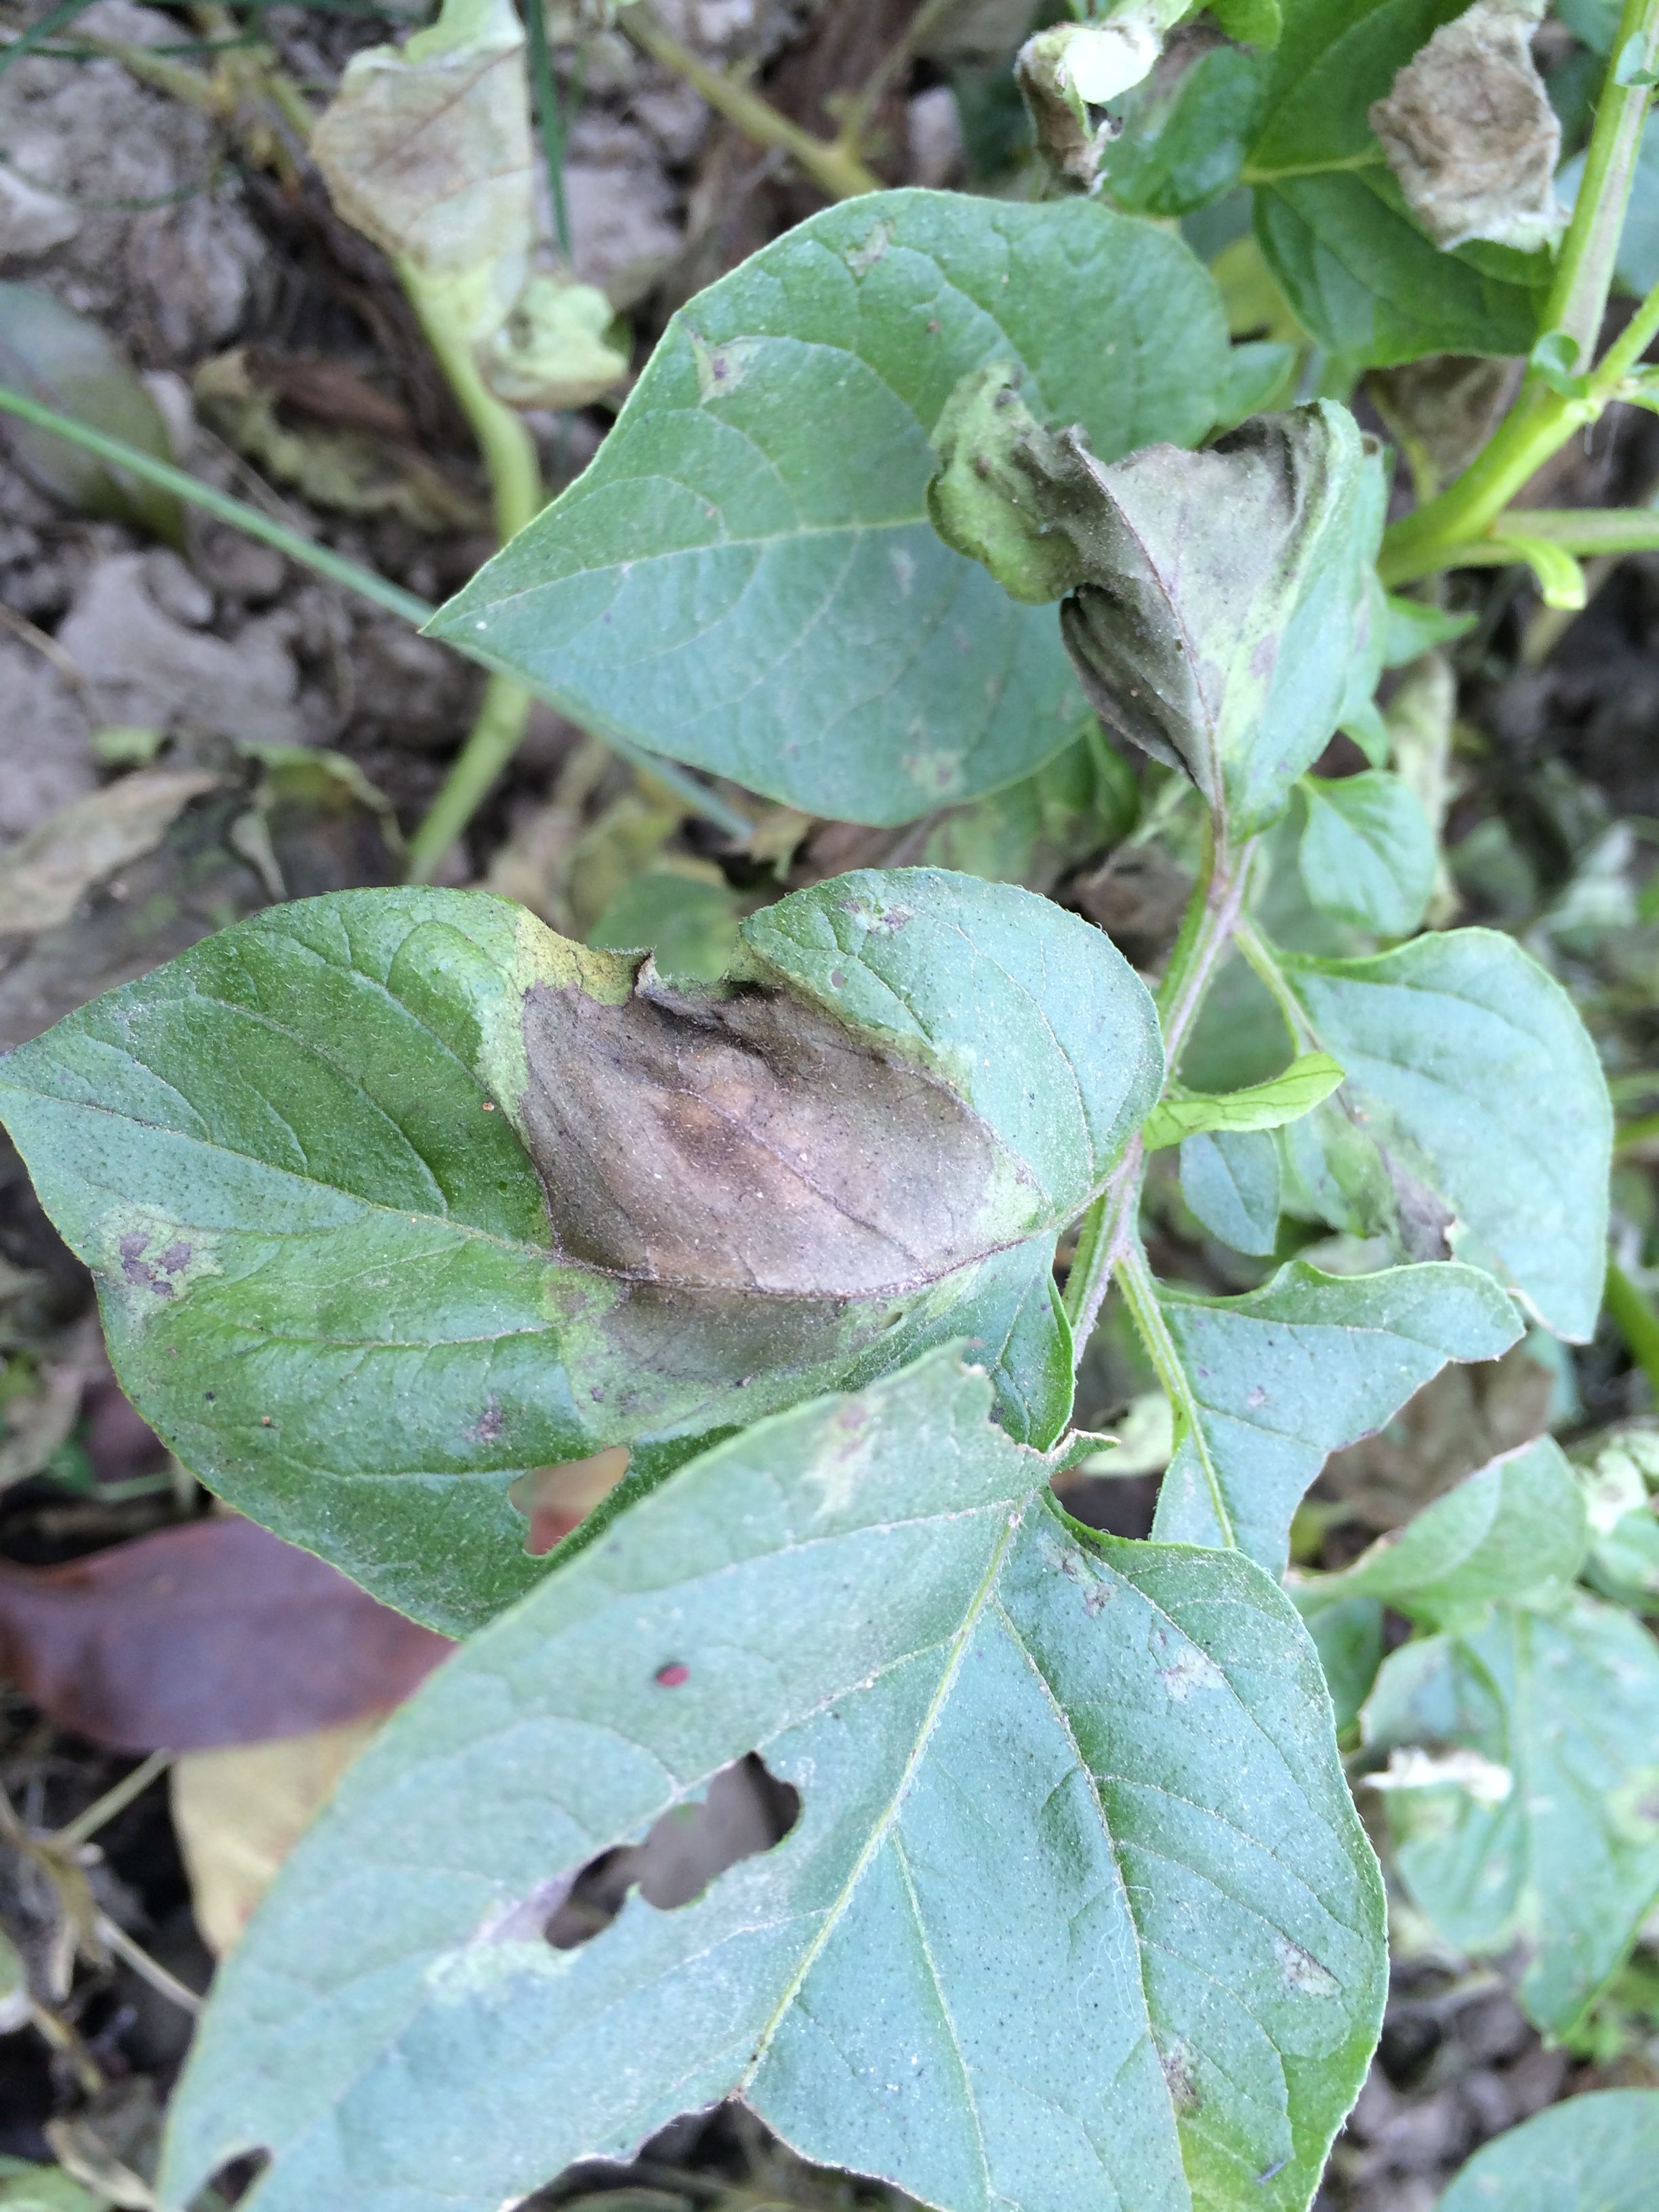
Labels: Potato leaf late blight, Potato leaf late blight, Potato leaf late blight